Rana Goswami

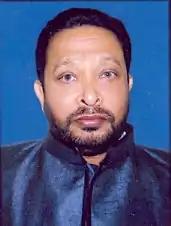
Rana Goswami

Rana Goswami (born 12 November 1959) is an Indian politician of Bharatiya Janata Party (BJP) from Assam. He is currently serving as Vice President of BJP Assam unit. He was the Working President of Assam Pradesh Congress Committee until February 28, 2024. He joined the BJP in the presence of Chief Minister of Assam Himanta Biswa Sarma and BJP State President Bhabesh Kalita in Guwahati on February 29, 2024.